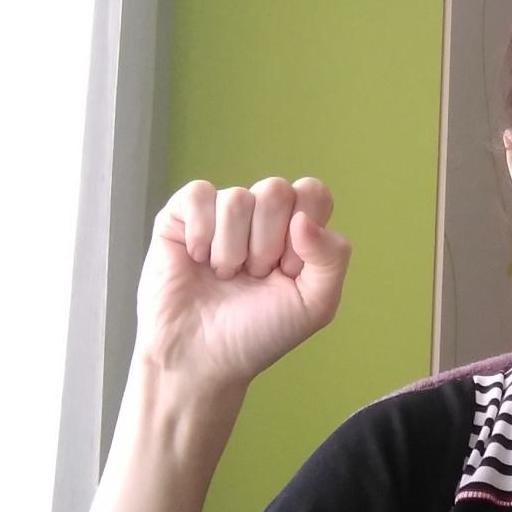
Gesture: fist